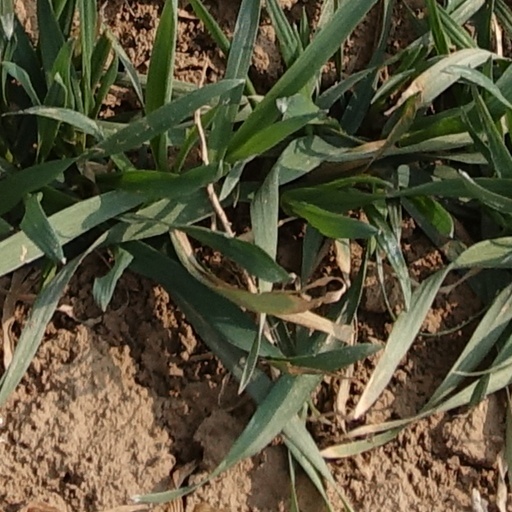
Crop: wheat